List of historic properties in Kingman, Arizona

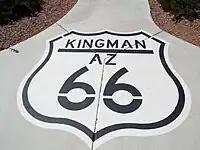
Historic Route 66

The Kingman townsite, named for Lewis Kingman, was designated in 1882. The original Kingman townsite was within the boundaries of what are now First and Sixth, Pine and Golconda streets. Johanna Wilkinson and her sister Francis came to the Kingman territory in the early 1880s. Her brother Tobi, who was working for the railroad, told her that the railroad workers had little food, only what they could get from the land which mostly consisted of rabbits. Tobi urged Johanna to come and cook for the railroad workers because he told she would make "good money." Johanna and Francis hired a teamster to haul their supplies and made the 300 plus mile trip. Once there, they set up a tent directly across from the train station Lewis Kingman had built, and cooking on an iron cast stove, fed the workers who sat on boxes and ate on boards for tables. Business thrived and Johanna and Francis added a wood floor to their restaurant. Learning that the workers were sleeping in the box cars or on the ground, they set up additional tents where they rented cots for the workers to sleep on. As Kingman developed into a mining town, Johanna married Harvey Hubbs and together they built Kingman's first hotel, the Hubbs House. The hotel caught fire nine times thanks to the miners smoking opium and tobacco and in bed. Because water had to be brought in from Peach Springs, there was no water to fight the fires. They built another Hubbs House, the first two-story building in Kingman, and then later the in partnership with Beale, the Beale Hotel which still stands. Harvey and Johanna's home was restored by the city of Kingman and is now on the National Register of Historic Places. Harvey would serve as county sheriff, county treasurer, and owned mines. He introduced Kingman to its first water system. Later, there was Mrs. Smith's lodging house and Mrs. Smith's restaurant located next to Ryan's Saloon. Kingman, which was a railroad town, prospered while many of the towns in Arizona, which were established as mining towns, went into decline after the mines were depleted.